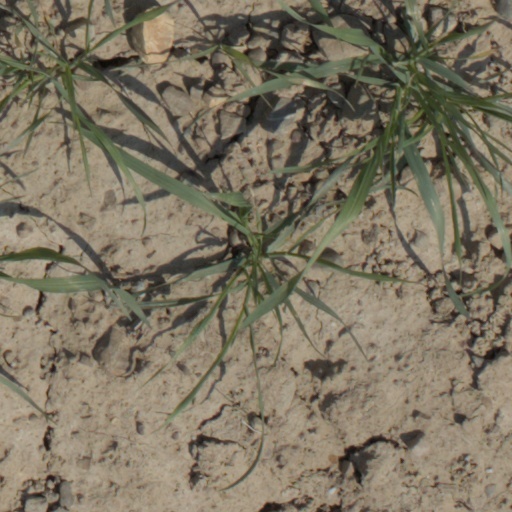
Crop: wheat